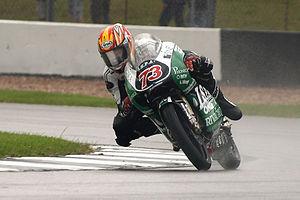
Takaaki Nakagami est un pilote japonais de vitesse moto qui s'illustre en catégorie MotoGP.